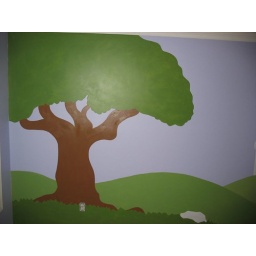
Completed base color of tree trunk in &amp;quot;Corkboard&amp;quot;